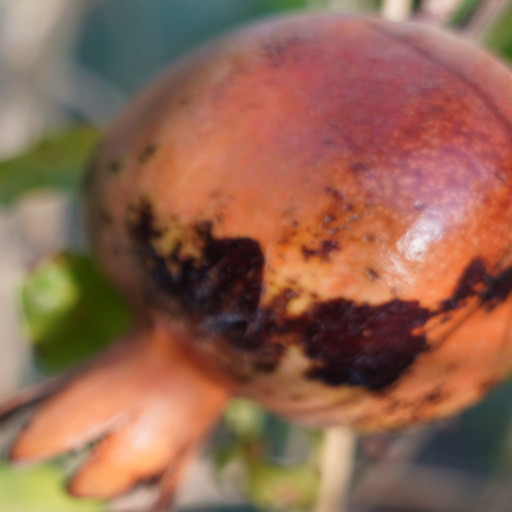
Label: Colletotrichum spp